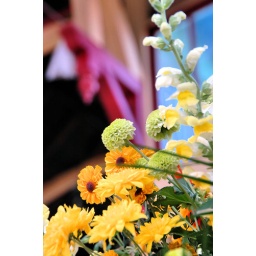
These flowers were part of a large bouquet at a display inside the Crystal Palace, in Picton, at the annual &amp;quot;Garden Show&amp;quot;.